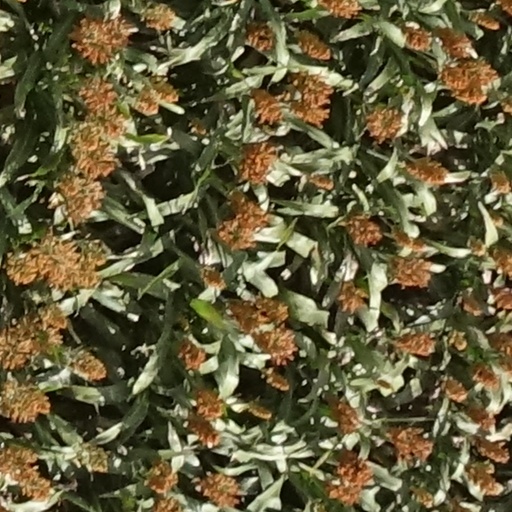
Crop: sorghum